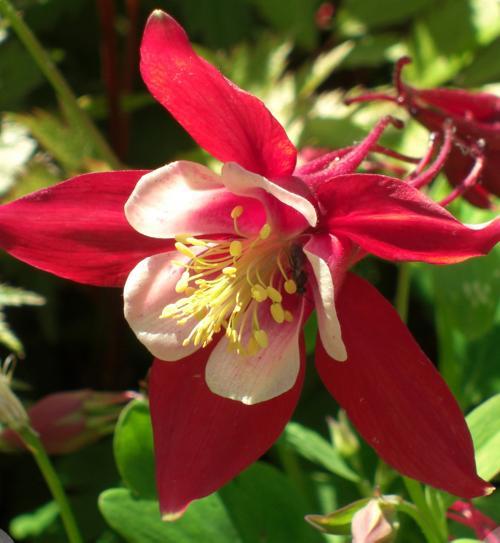
Label: columbine